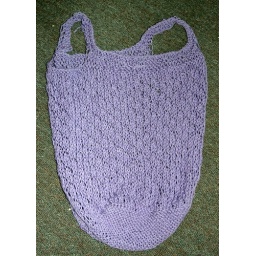
Knitted farmers market bag #2 in my quest to make everyone in my family at least one!